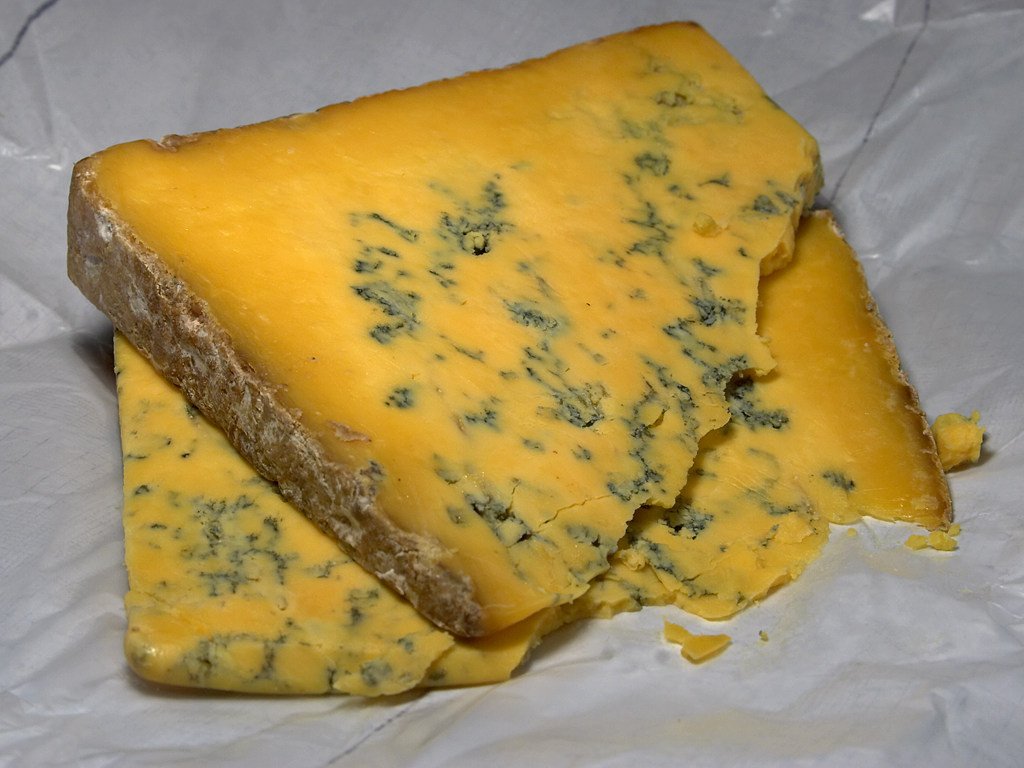
dish, food, ingredient, produce, yellow, healthy, snack, dessert, eat, cuisine, delicious, dairy product, cheese, hearty, fat, mold, milk product, albuminous, shropshire blue cheese, blue mold, noble mold